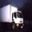
Label: truck